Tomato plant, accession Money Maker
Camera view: horizontal (90 deg, fisheye); turntable rotation: 30 degrees
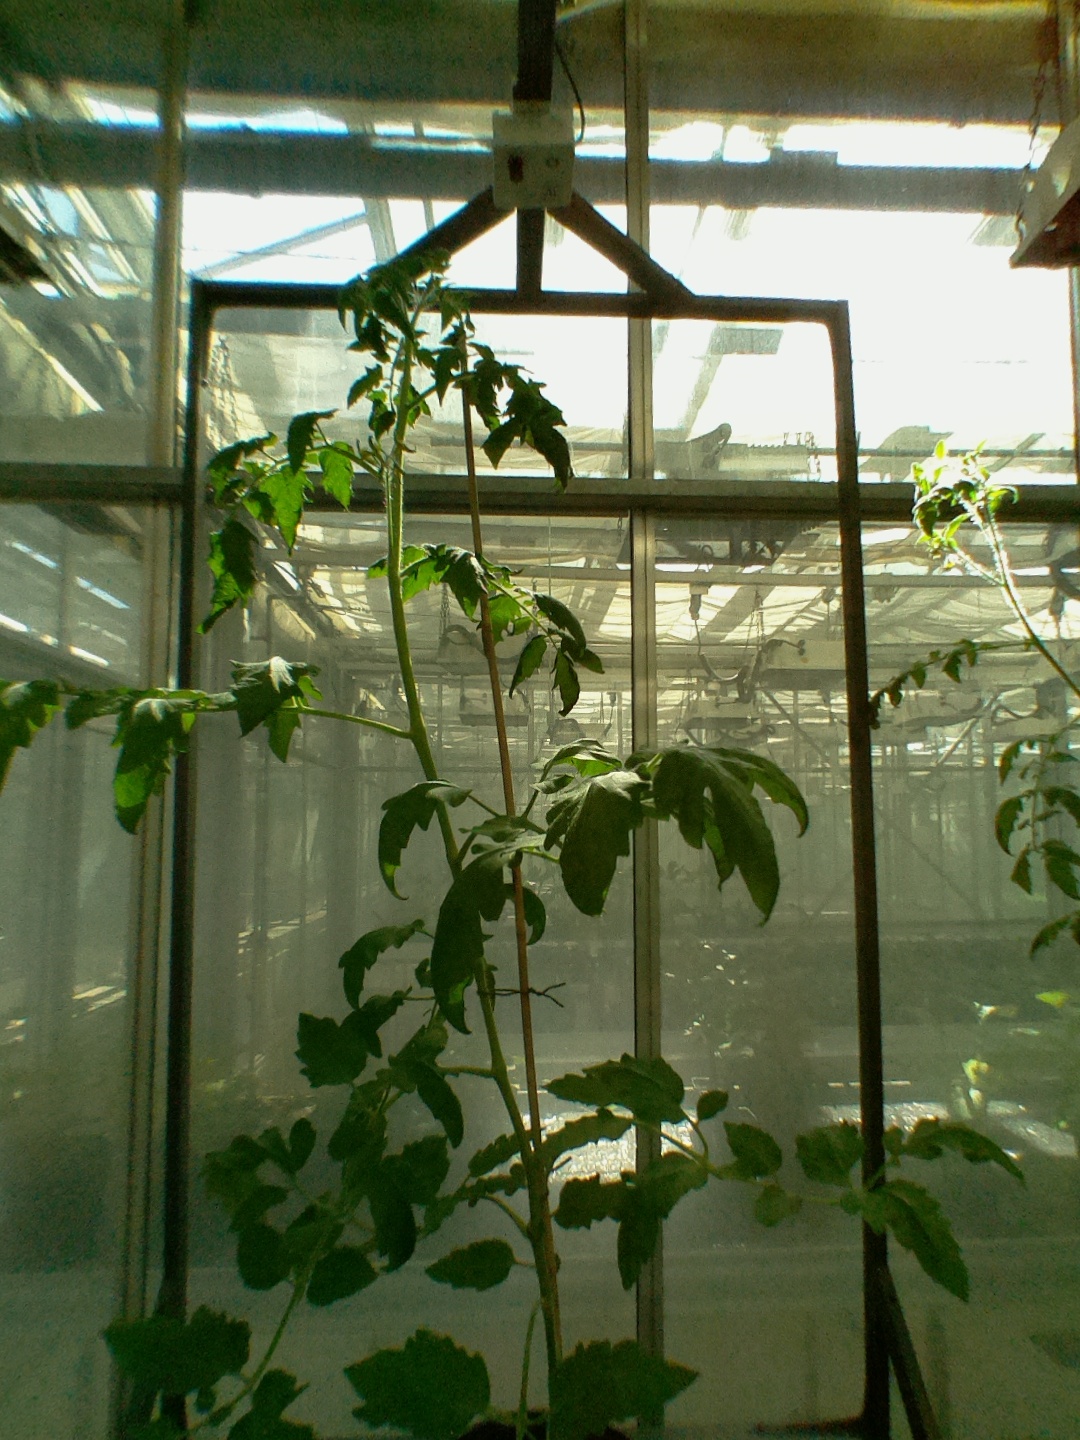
BBCH growth stage 62: 20%-30% of flowers open